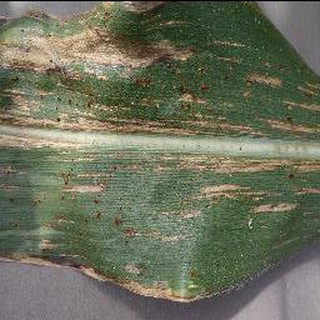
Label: corn_cercospora_leaf_spot